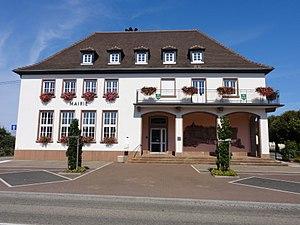
Sessenheim est une commune française située dans le département du Bas-Rhin, en région Grand Est.